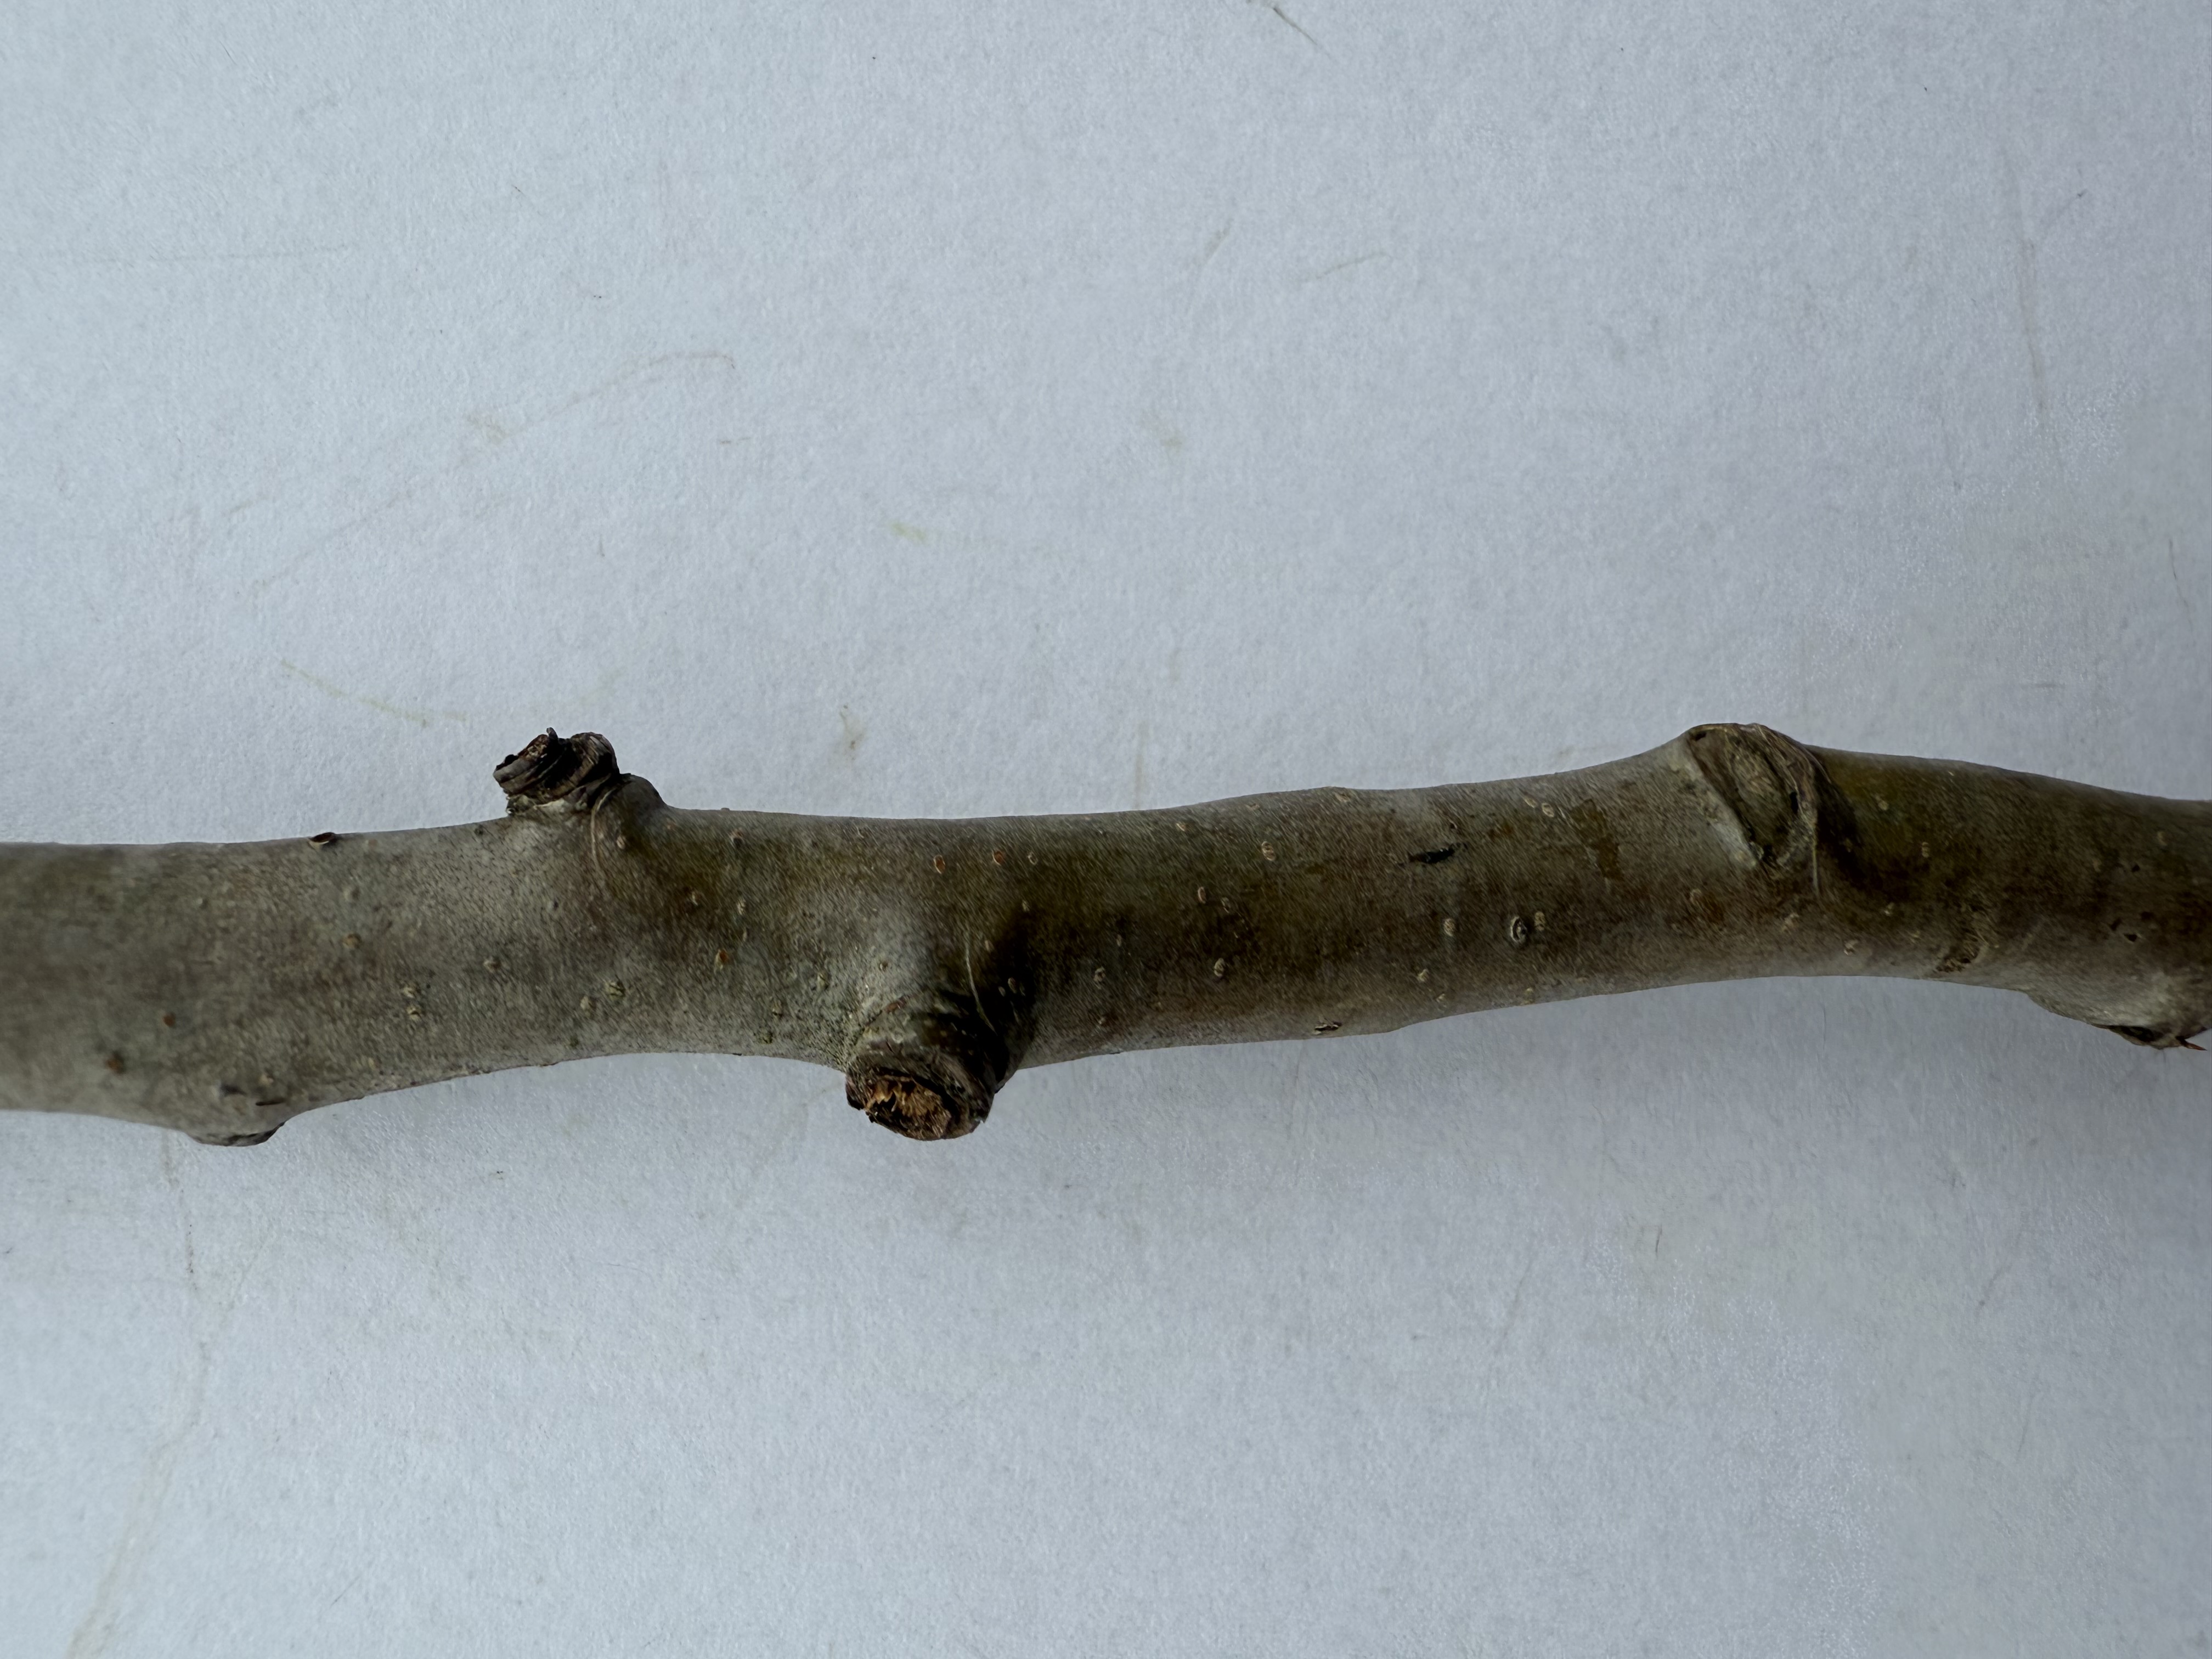
Variety: Akca Pear